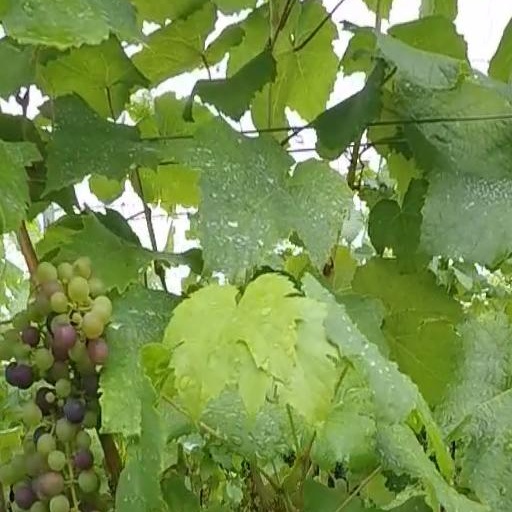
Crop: grape